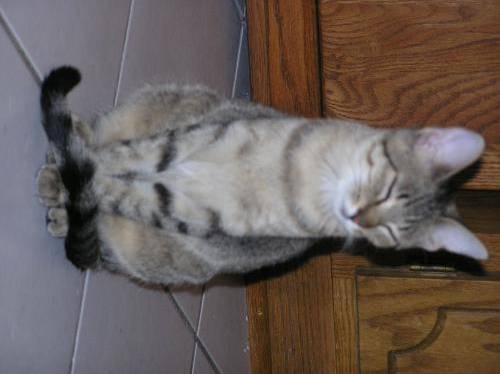
cat